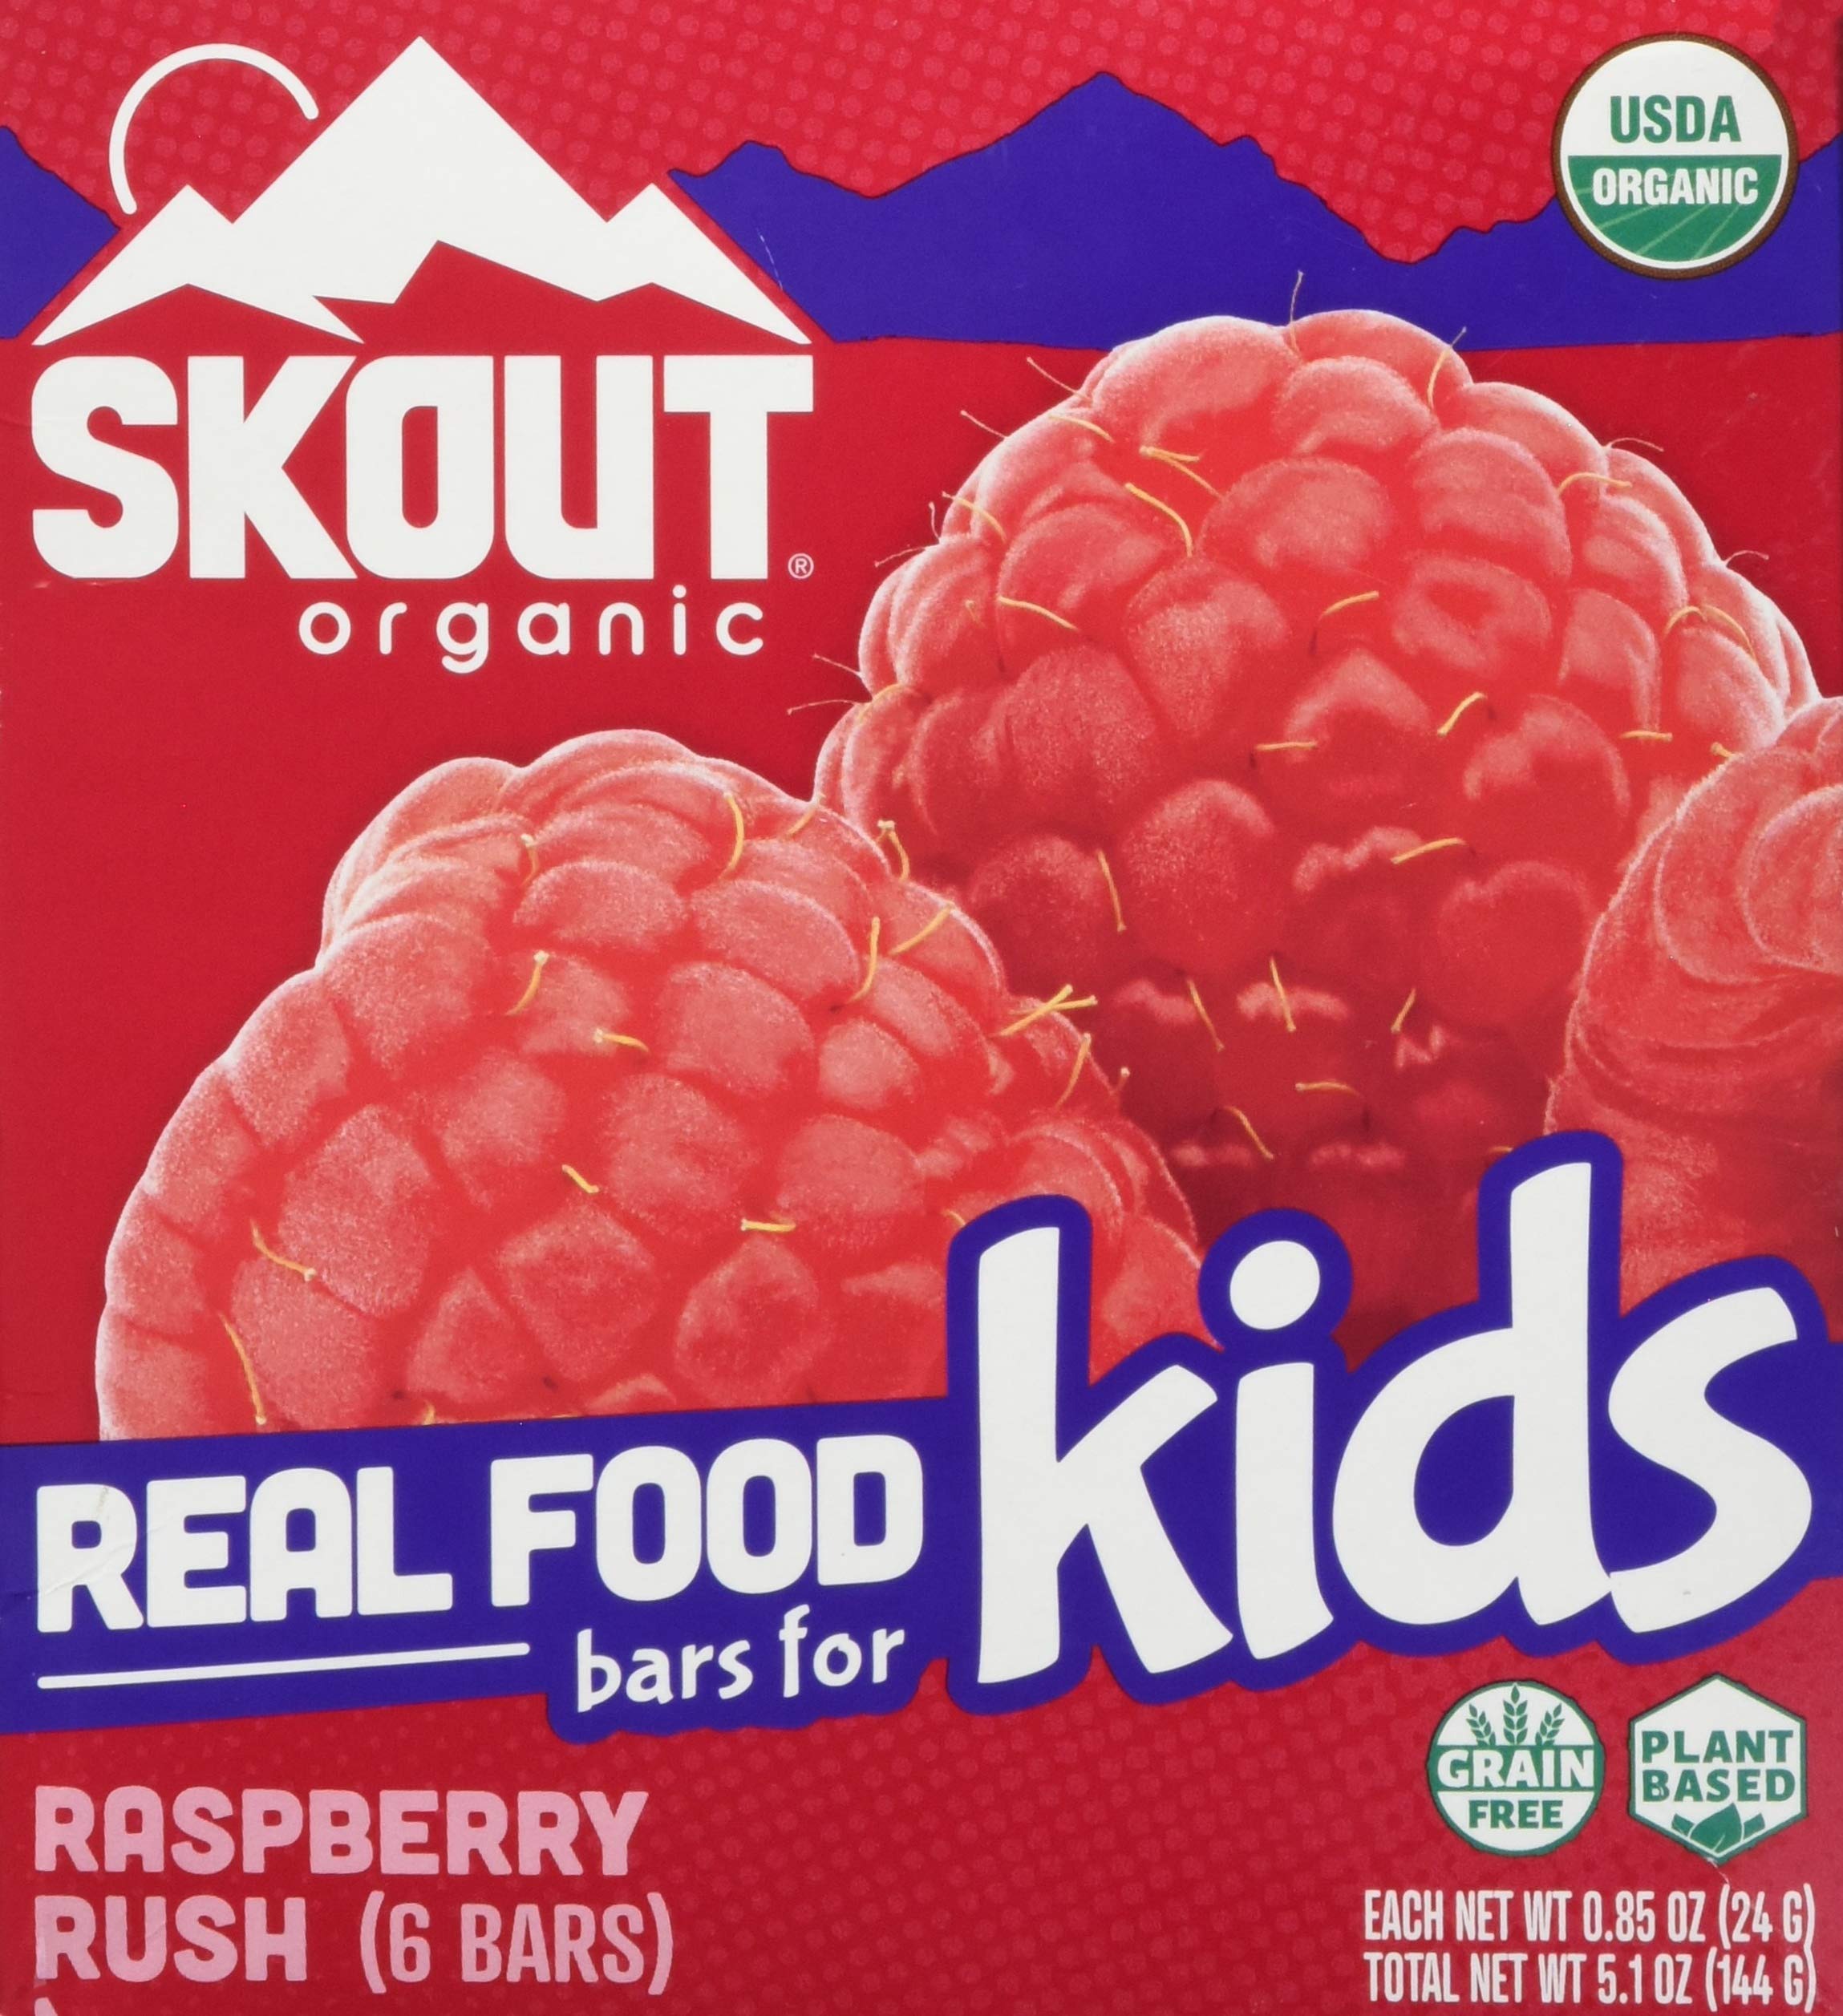
Item Name: SKOUT Organic Raspberry Rush Kids Bar, 5.1 OZ
Bullet Point 1: Kosher
Bullet Point 2: Organic
Bullet Point 3: Gluten Free
Bullet Point 4: Vegan
Bullet Point 5: Plant-Based
Value: 5.1
Unit: Ounce

Price: 6.99